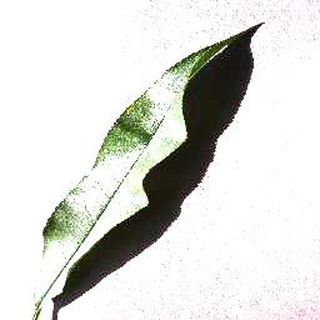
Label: healthy_peach